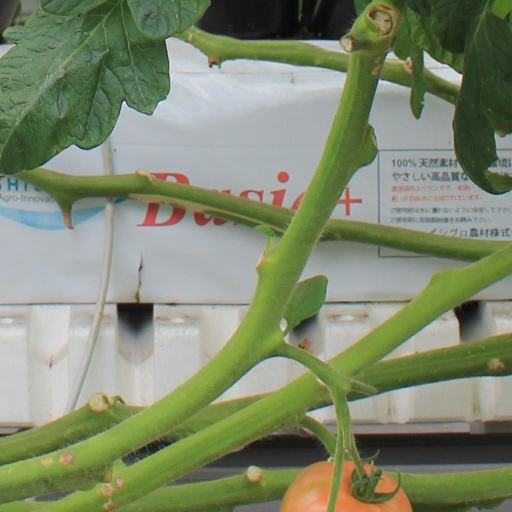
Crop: tomato